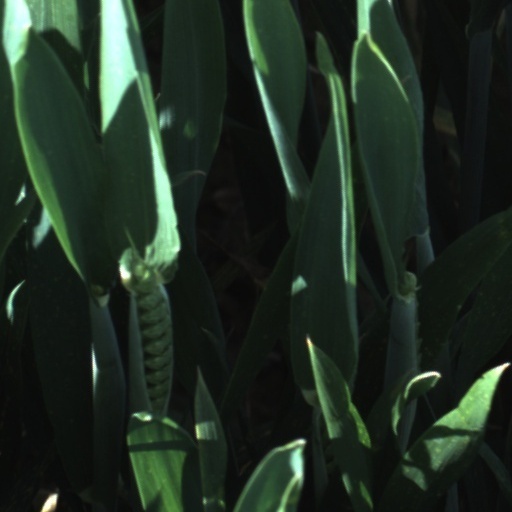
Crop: wheat